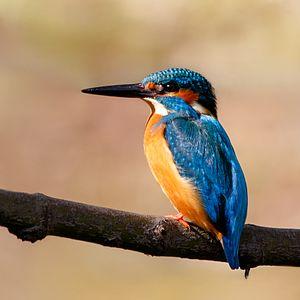
Le Martin-pêcheur d'Europe est une espèce d'oiseaux, espèce type de la famille des Alcedinidae. Cet oiseau est un bon indicateur naturel de la qualité d'un milieu aquatique.
Les Shinkansen série 500 sont des rames automotrices électriques à grande vitesse appartenant à la JR West exclusivement et exploitées sur les lignes Shinkansen Tōkaidō/Sanyō au Japon.